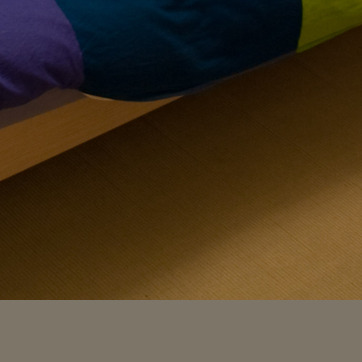
Material: carpet